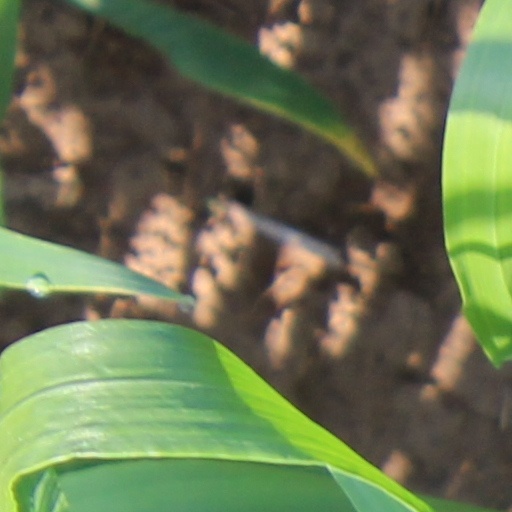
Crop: wheat